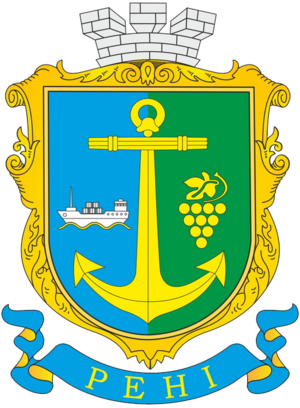
Reni est une ville de l'oblast d'Odessa, en Ukraine, et le centre administratif du raïon de Reni. Sa population s'élevait à 18 708 habitants en 2018.